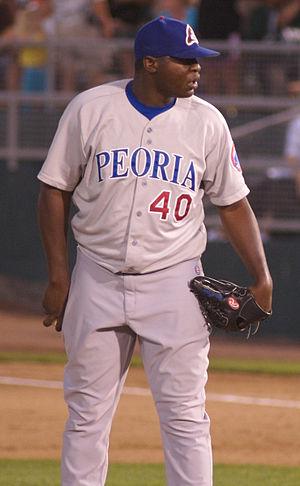
Jose Marti Ceda Marte est un lanceur droitier des Ligues majeures de baseball jouant pour les Marlins de Miami.